Police POV

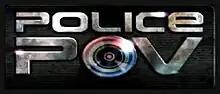

Police POV is an American documentary television series that originally aired on TruTV and shows police officers in action from a unique perspective: as if the viewer is watching the action through the eyes of the police officer (or from their Point of View.) While it is common practice for police activities to be recorded for training purposes or to be used in a trial, the act is most often performed with fixed cameras mounted on the dashboard of a police vehicle or through the use of a videographer holding a hand-held camera. "Police POV" instead uses headset-style cameras called an AXON camera with the recording lens close enough to the wearer's eye to give the viewer a direct sightline of the events. The show featured officers from the Cincinnati, Fort Smith, and Chattanooga police departments.